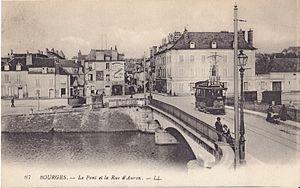
Carte postale ancienne éditée par LL, n°87
Le tramway de Bourges est un réseau de tramway urbain qui a desservi la ville de Bourges, dans le Cher, entre 1898 et 1949.